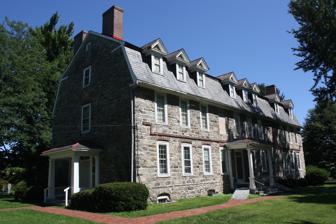
Building: Whitefield House and Gray Cottage
Country: United States of America
Year built: 1740
Historic house in Pennsylvania, United States United States historic place Whitefield House and Gray Cottage U.S. National Register of Historic Places Whitefield House. August 2013. Show map of Pennsylvania Show map of the United States Location 214 E. Center St., Nazareth, Pennsylvania Coordinates 40°44′28″N 75°18′28″W / 40.74111°N 75.30778°W / 40.74111; -75.30778 Area 2.7 acres (1.1 ha) Built 1740 Architect Boehler, Rev. Peter; Et al. NRHP reference No. 80003589 Added to NRHP May 1, 1980 The Whitefield House and Gray Cottage are two historic homes on the Ephrata Tract in Nazareth , Northampton County, Pennsylvania . Construction on both buildings began in 1740, by Moravian settlers who moved to Nazareth after the failure of their mission to Native Americans and Europeans in the Savannah, Georgia area, 1735–1740. The two structures were added to the National Register of Historic Places on May 1, 1980. The Ephrata Tract and its buildings are owned by the Moravian Historical Society , and act as the Society's headquarters. 1740/1743 Whitefield House The Whitefield House is a stone building measuring 56 feet long and 35 feet wide. It is named for George Whitefield (1714–1770), who hired a group of Moravians from Georgia to build the house as a school for orphaned slaves. Only a foundation was built however, after theological disputes between Whitefield and the Moravians caused the group to purchase the town of Bethlehem , Pennsylvania. It was here they established a Moravian community. When Whitefield went bankrupt, the Moravians purchased 5000 acres of land from him, which would later become the town of Nazareth. They completed the Whitefield House in 1743, just in time for it to be used as a home for 32 couples coming over from England. The house has been in Moravian hands for years, and has operated as a place of worship, boarding school, place for mission work, nursery, the Moravian Theological Seminary , and apartments for furloughed missionaries. Currently, the Moravian Historical Society uses the building as its historical museum, administrative offices, and gift shop. 1740 Gray Cottage The Gray Cottage is a 1 + 1 ⁄ 2 -story log building with a wood shake covered gable roof. Its name possibly comes from its aged gray coloring. It was restored in 1971 to be used as a private residence, and it is the oldest American Moravian building still standing. The log house was built in October 1740 by the Moravians to shelter themselves during the winter. The building has been used a boys' and girls' school, a choir house for widows, and a nursery. The Moravian Historical Society owns and maintains the building, and rents it out to tenants. Gallery Site of the First House of Nazareth (1740-1864). Whitefield House. Southern side. Gray Cottage. Gray Cottage windows. References